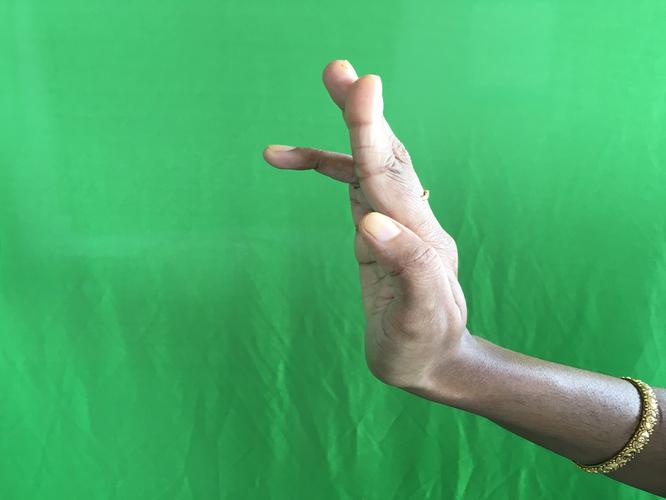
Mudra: Tripathaka
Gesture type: single_hand